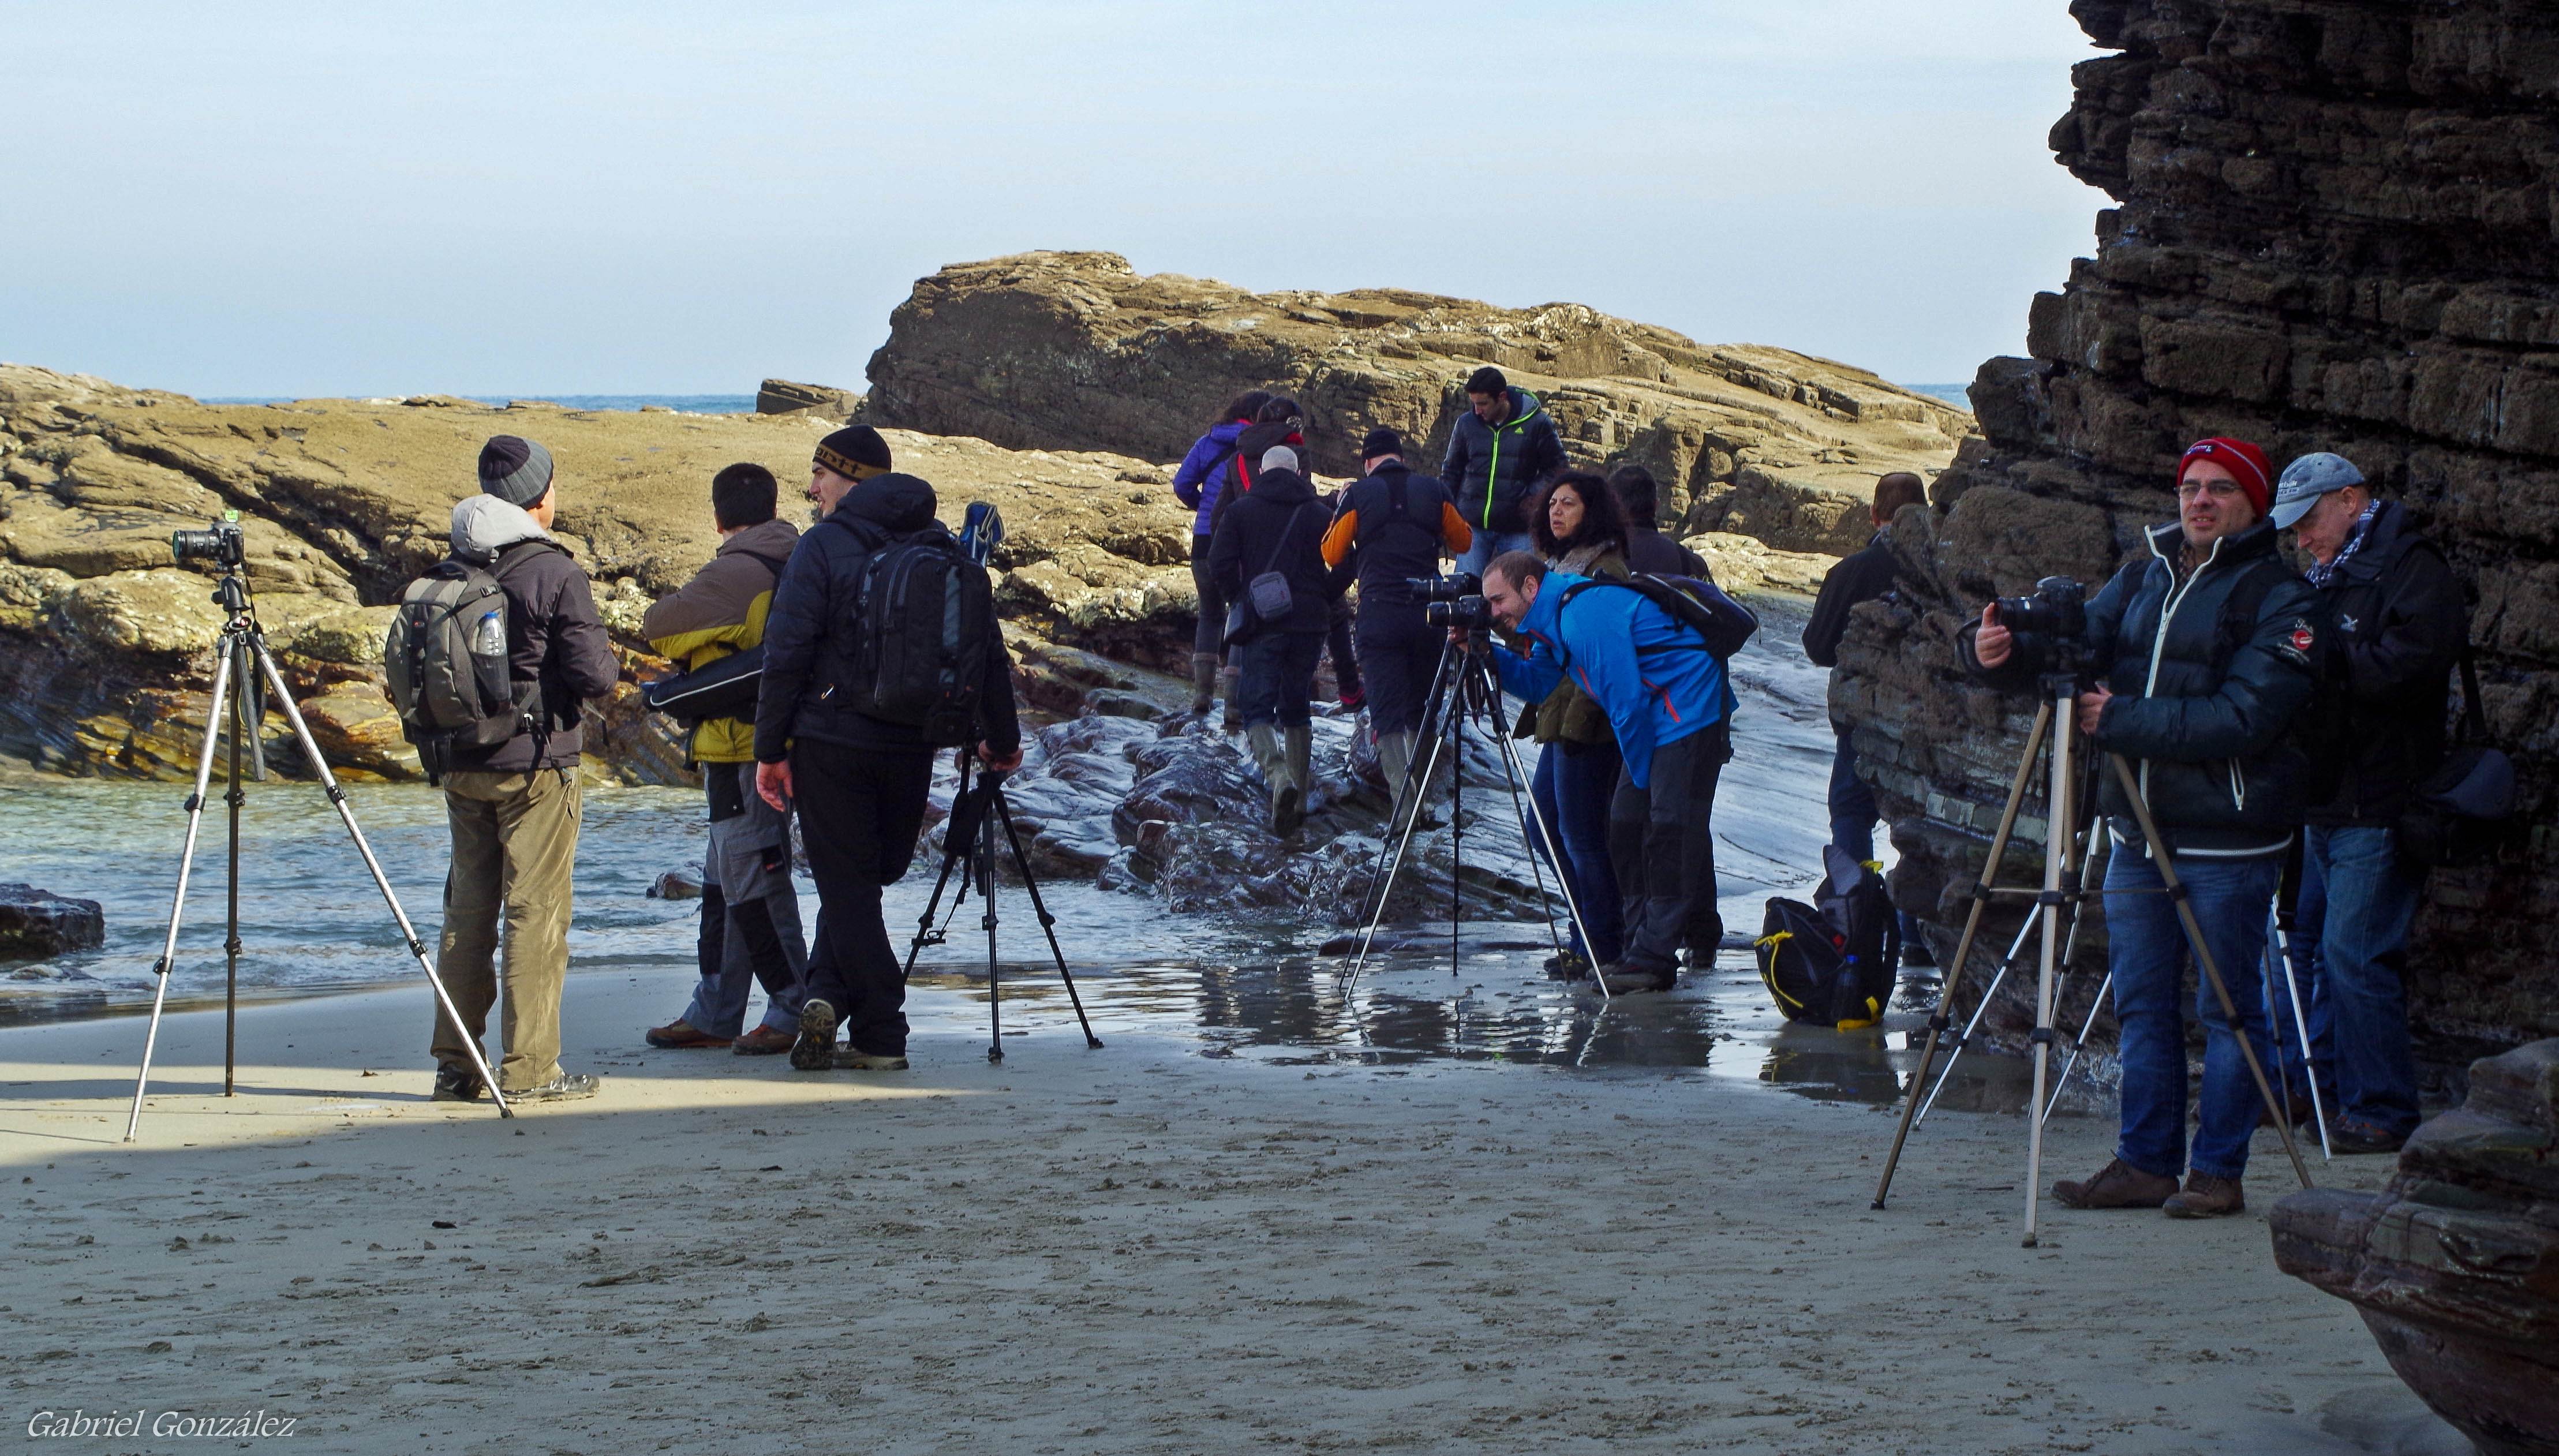
walking, adventure, tourism, mountaineering, geology, galicia, foz, espana, xovesphoto, gphoto, fozgaliciaespa a, tours